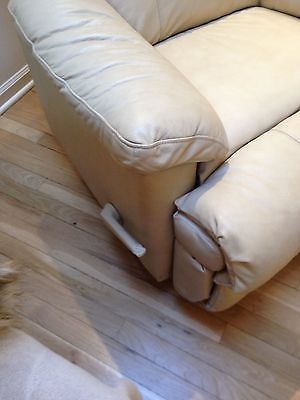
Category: chair